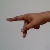
The image shows a hand gesture representing the letter 'P' in Indian Sign Language.